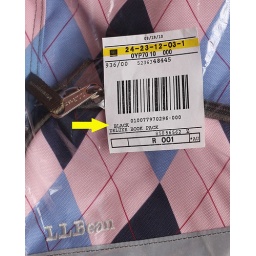
Made in China, and obviously packed in China, where the color black is often confused with pink argyle.